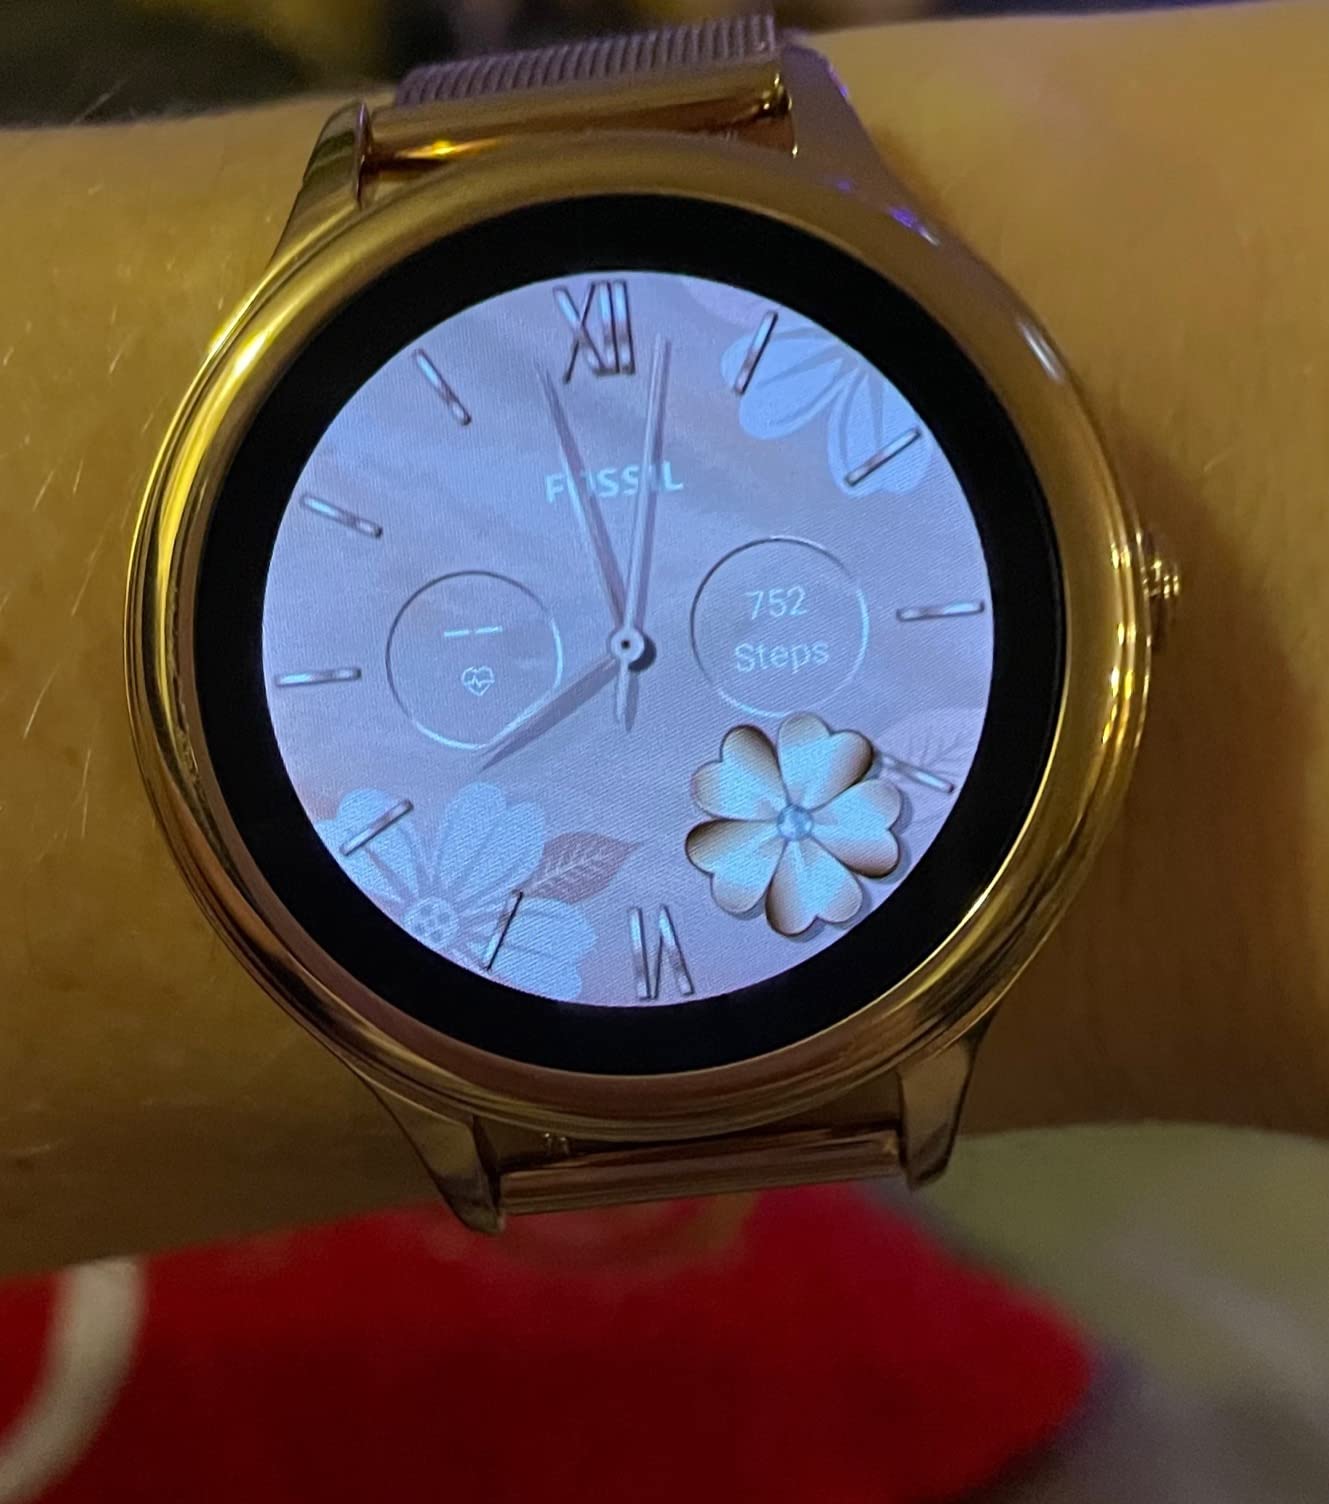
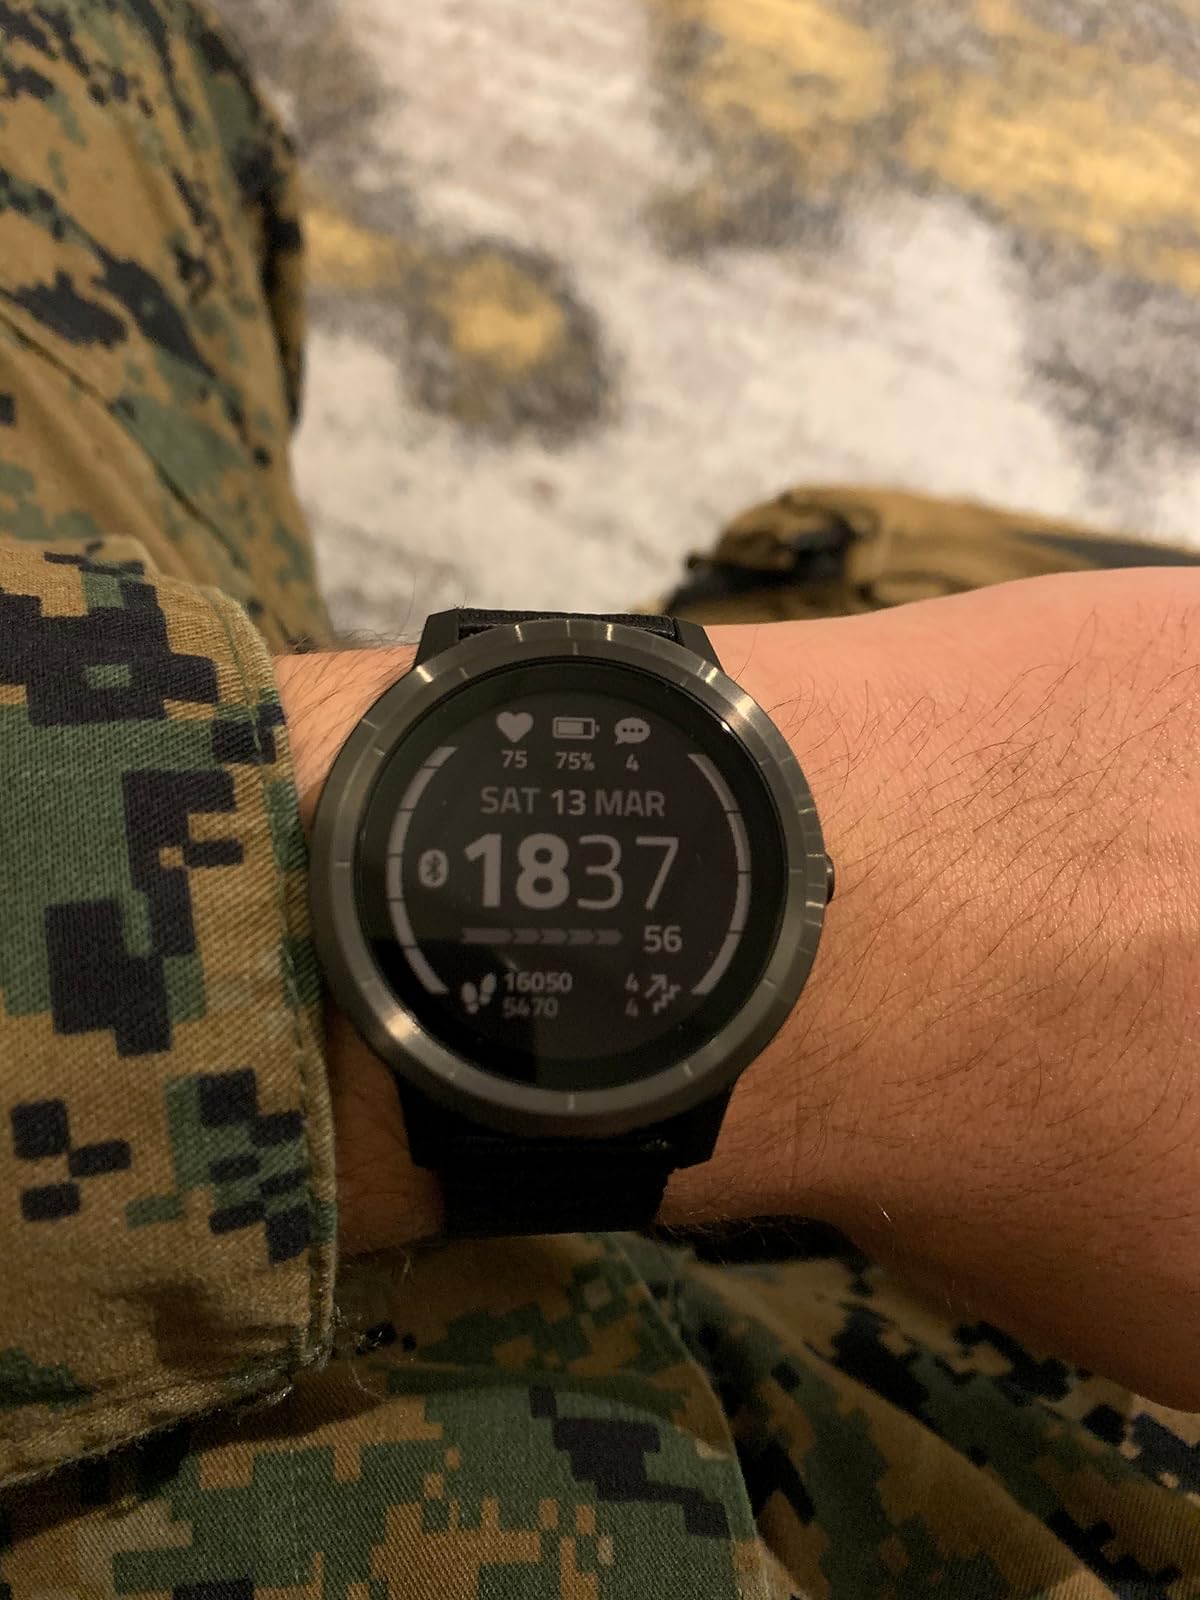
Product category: smartwatch
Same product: no